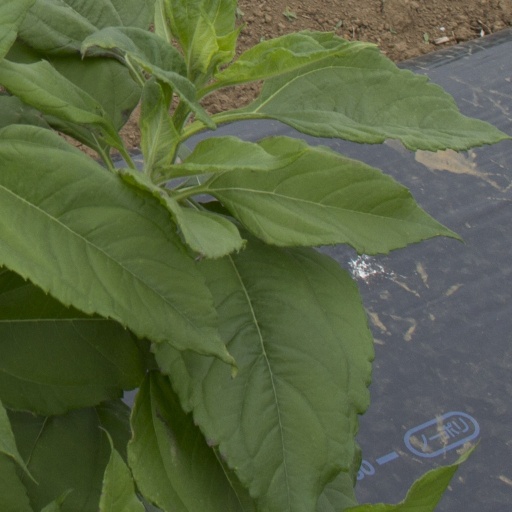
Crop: Jerusalem artichoke